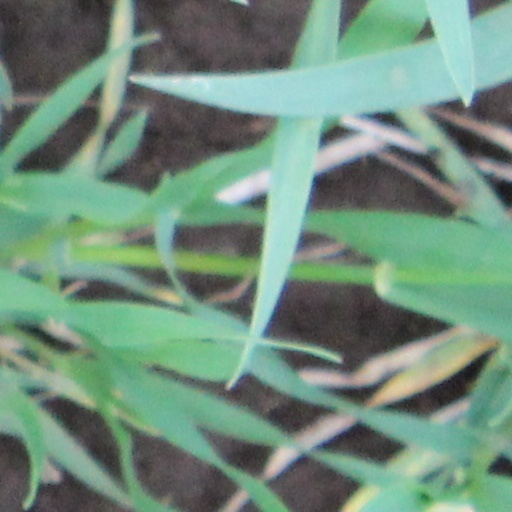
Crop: wheat